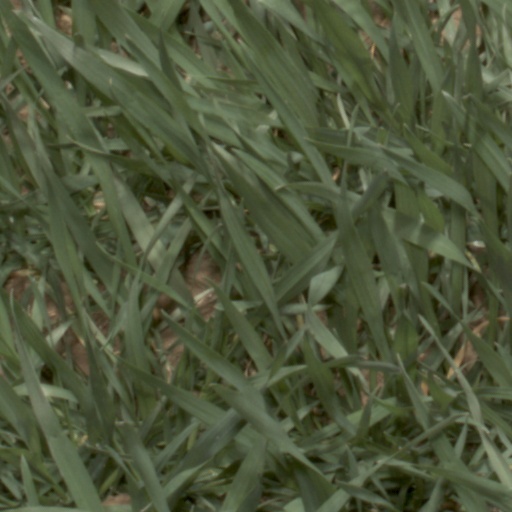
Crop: wheat